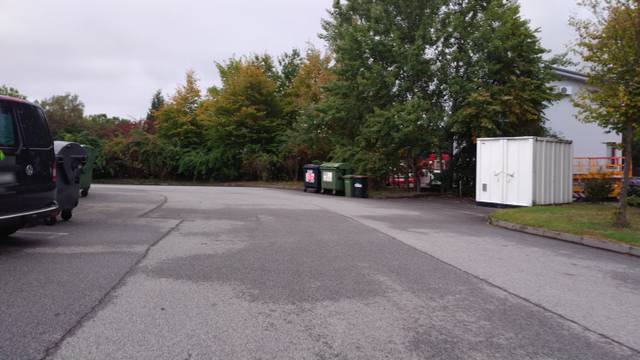
Region: Germany
Coordinates: 51.084, 13.739